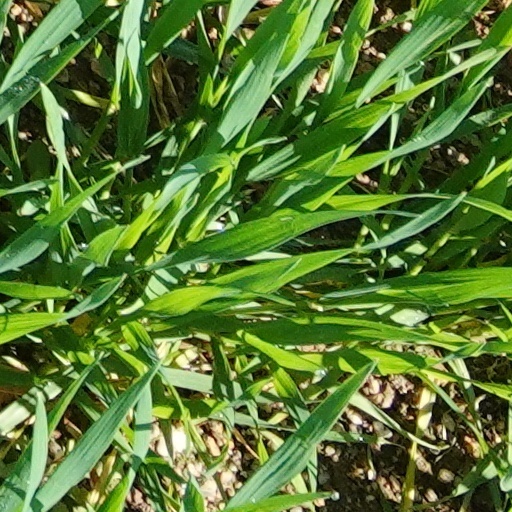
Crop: wheat